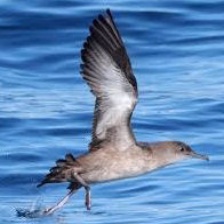
Species: BLACK VENTED SHEARWATER
Scientific name: PUFFINUS OPISTHOMELA